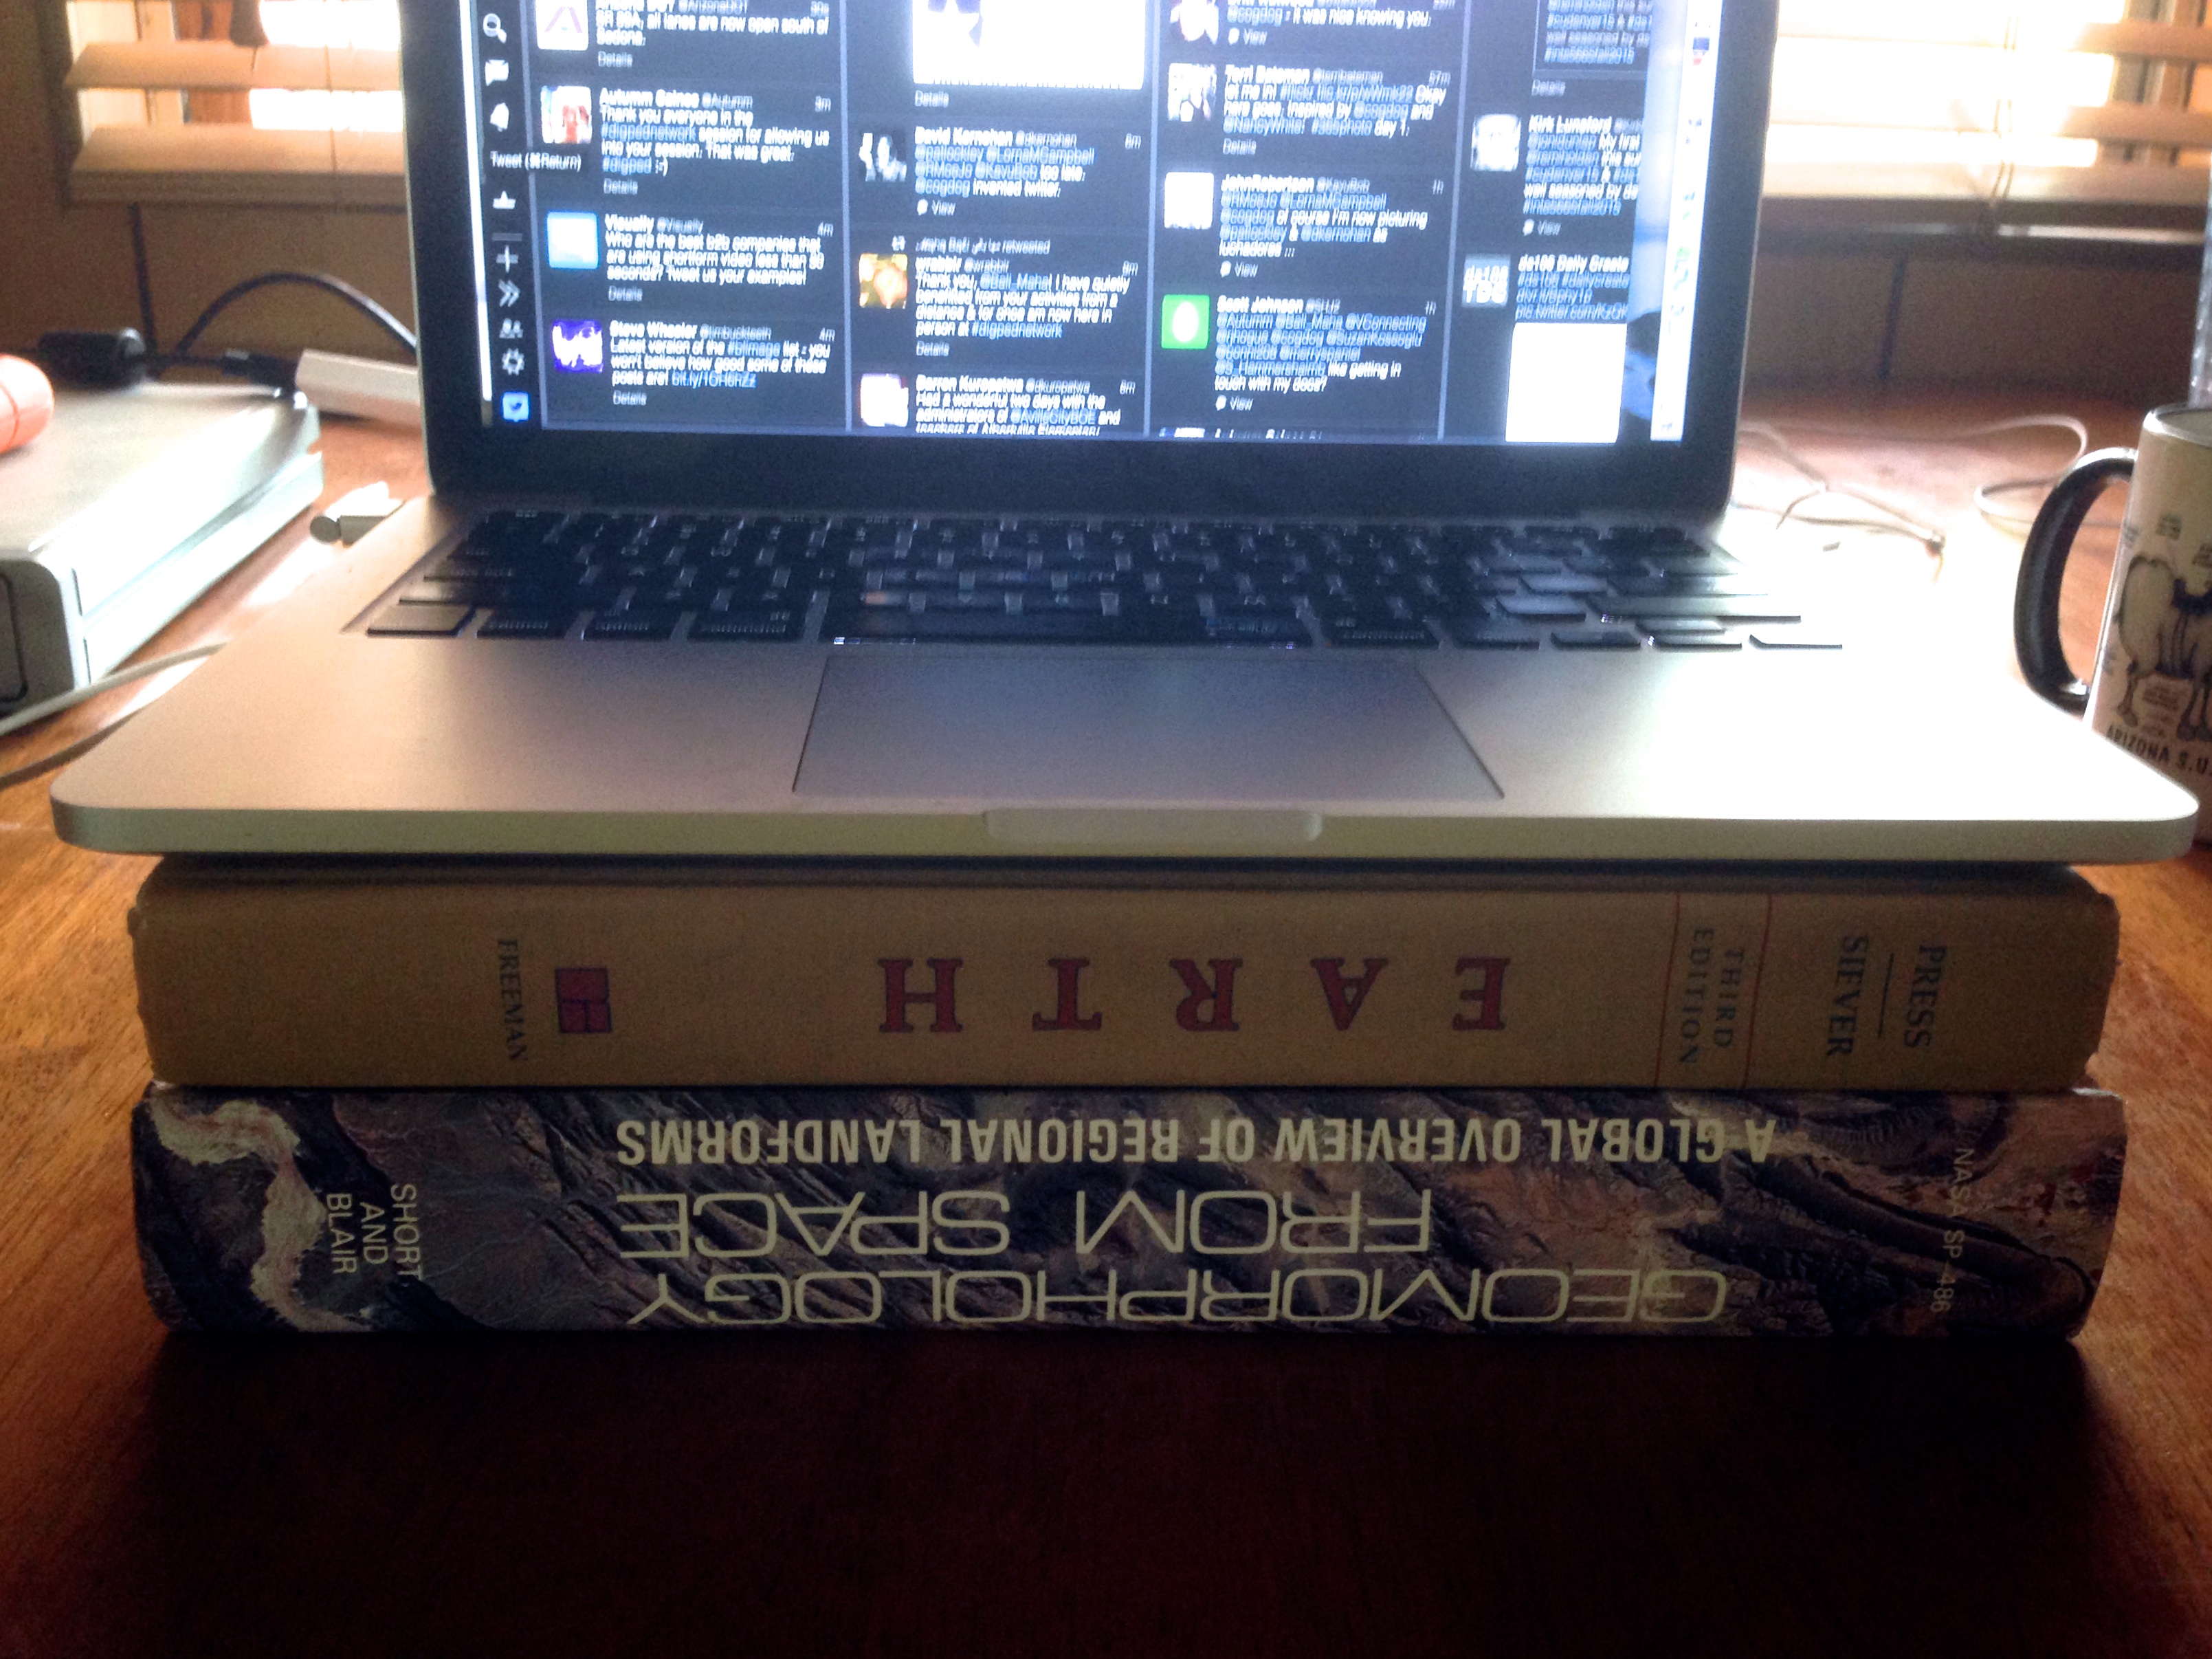
technology, electronics, multimedia, personal computer hardware, display device